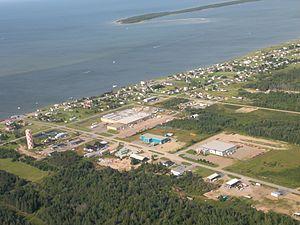
Le par industriel de Caraquet, au Nouveau-Brunswick, vu des airs.
Caraquet est la capitale de l'Acadie et le chef-lieu de la région de la Péninsule acadienne. Elle est située dans le comté de Gloucester, dans le Nord-Est du Nouveau-Brunswick, au Canada. Perchée sur un plateau au bord de la baie de Caraquet, la ville s'étend sur environ 13 kilomètres, lui ayant autrefois valu le surnom de « plus long village du monde ».